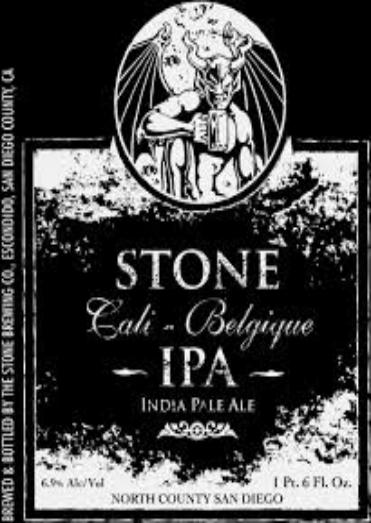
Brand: Beers of Stone
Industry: Food